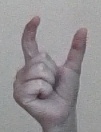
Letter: nun